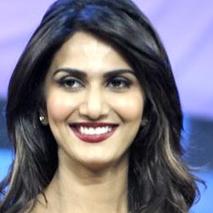
Age: 24